High Noon for Gangsters

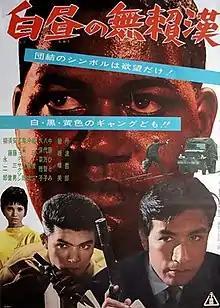

, also known as "Greed in Broad Daylight", is a 1961 Japanese black-and-white yakuza crime drama film directed by Kinji Fukasaku starring Tetsurō Tamba.